Word of God (film)

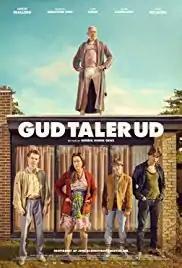
Film poster

Word of God is a 2017 Danish drama film directed by Henrik Ruben Genz. It was shortlisted as one of the three films to be selected as the potential Danish submission for the Academy Award for Best Foreign Language Film at the 90th Academy Awards. However, "You Disappear" was selected as the Danish entry.